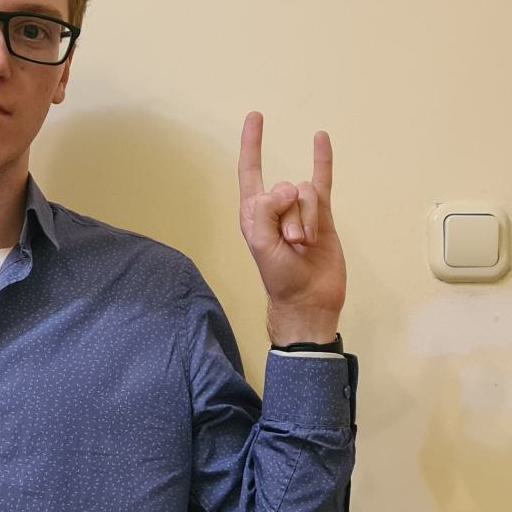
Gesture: rock